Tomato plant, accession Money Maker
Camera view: bottom (45 deg); turntable rotation: 180 degrees
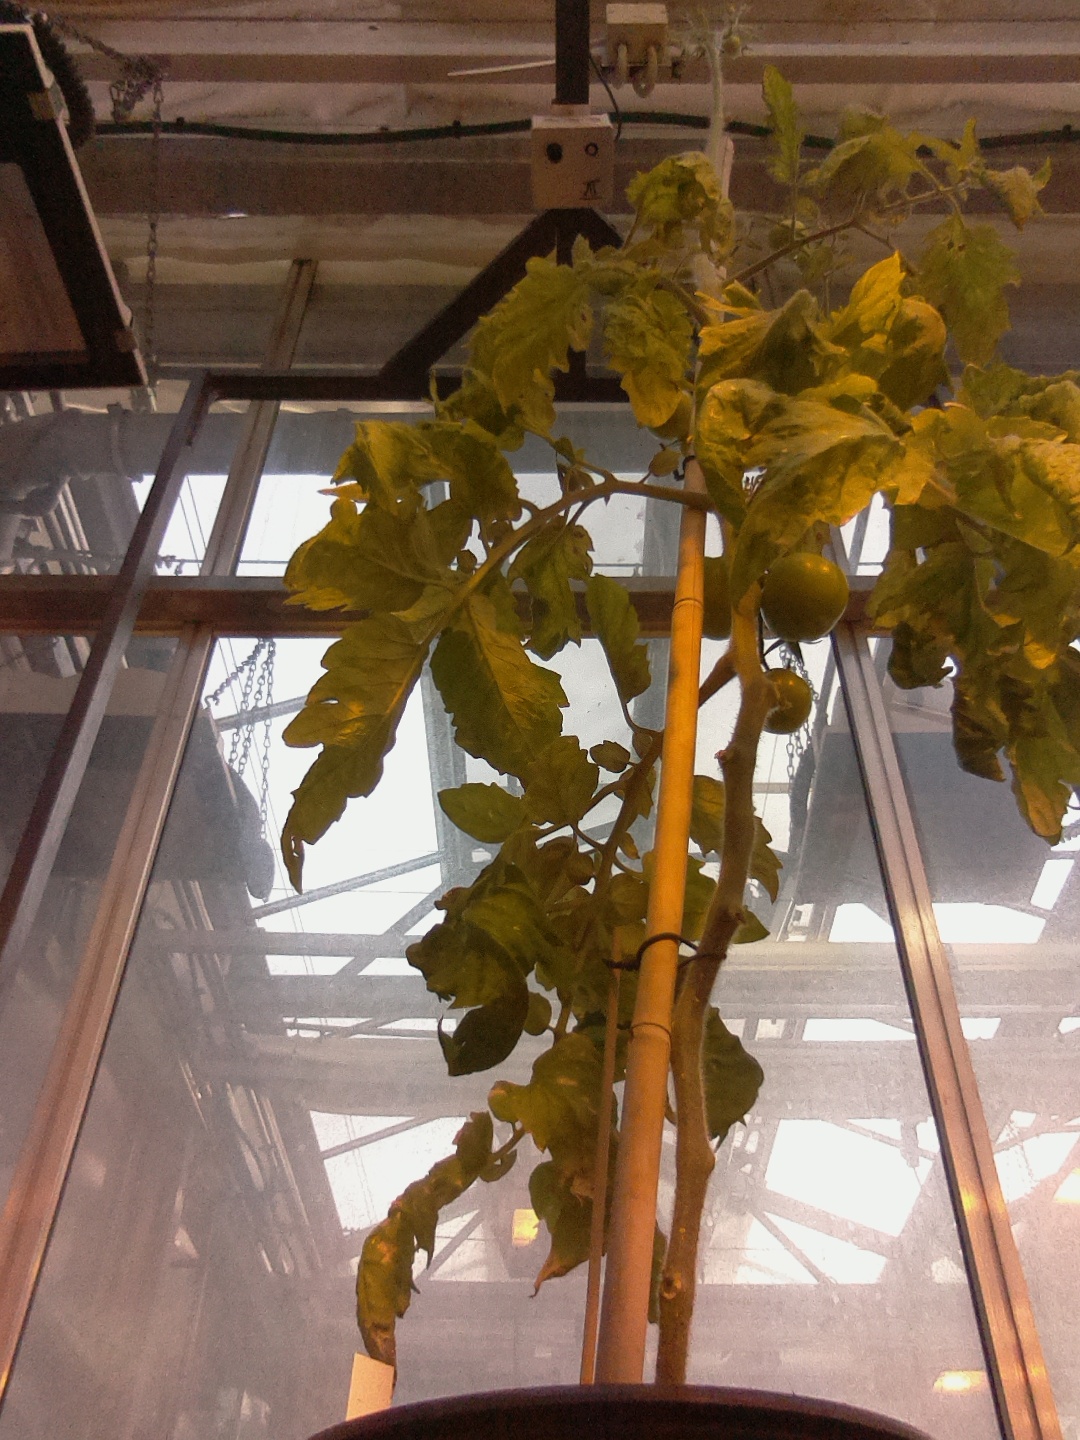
BBCH growth stage 79: 90% -100% of final fruit size